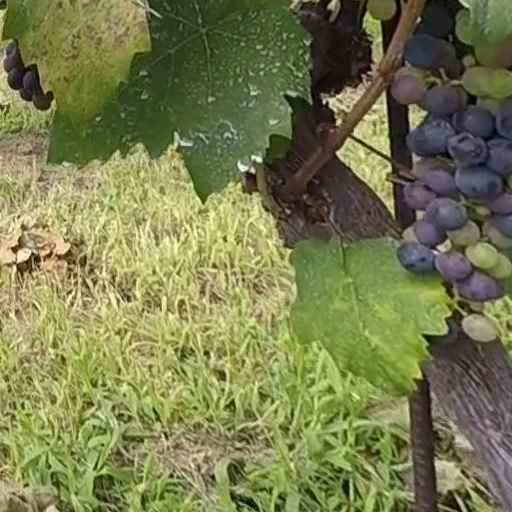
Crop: grape